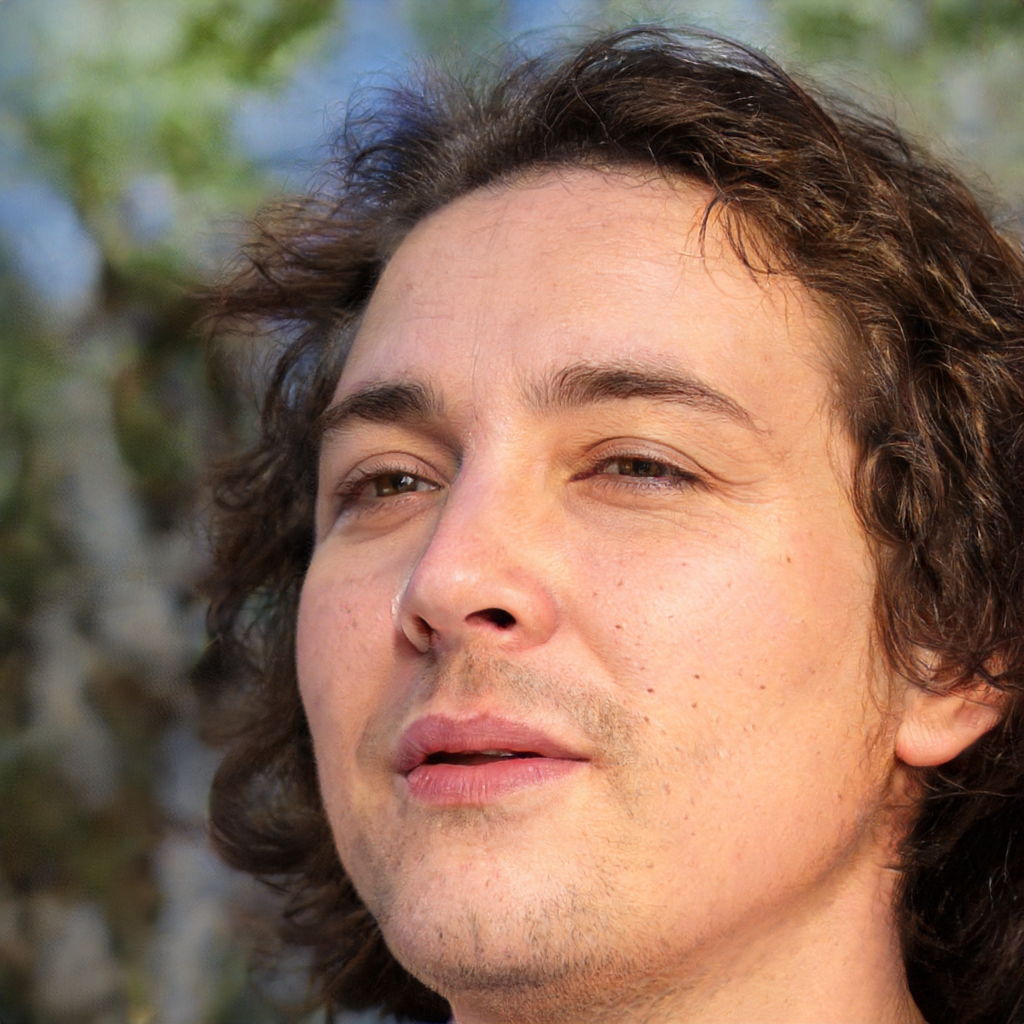
Gender: Male